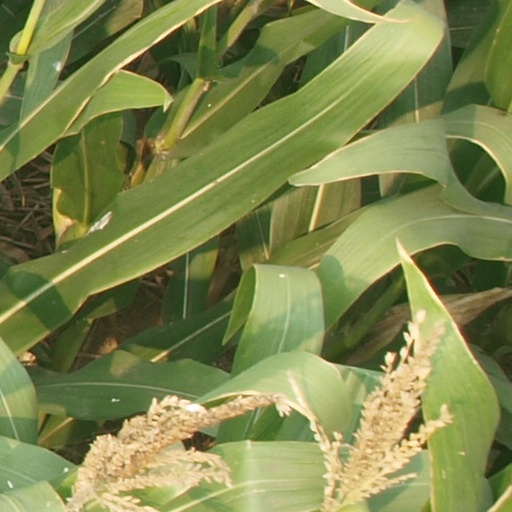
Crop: maize; corn